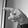
ASL letter: P